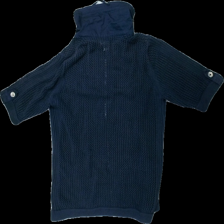
View: back
Type: Top
Category: Ladies
Brand: Isolde
Colors: Blue
Material: 100% bomull
Pattern: Other
Cut: Turtle neck
Size: XXXL
Season: All
Stains: Minor
Damage: smutsigt och nopprigt
Damage location: top center
Damage 2: smutsigt
Damage 2 location: middle center
Damage 3: vågig dragkedja
Damage 3 location: middle center
Price range: <50
Recommended usage: Export
Description: stickad t-shirt top